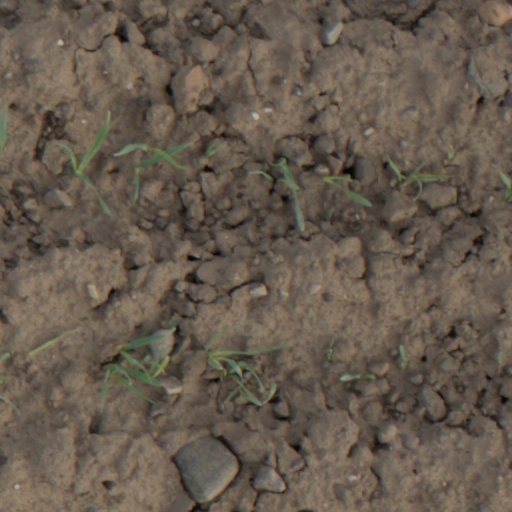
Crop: wheat